Zhejiang University

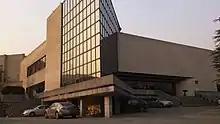
Shaw Science Hall at Yuquan Campus, the first donation of Sir Run Run Shaw in mainland China

With seven campuses, namely Zijingang, Yuquan, Xixi, Huajiachi, Zhijiang, Zhoushan, International campus in Haining and Ningbo, Zhejiang University encompasses an area of 6.22 square kilometers with school buildings covering 3.67 million square meters of floor space.